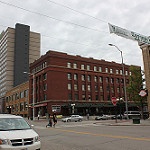
Scene: Outdoor